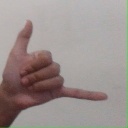
अक्षर: द